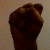
The image shows a hand gesture representing the letter 'S' in Indian Sign Language.